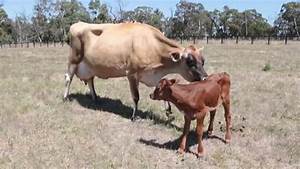
Label: cow